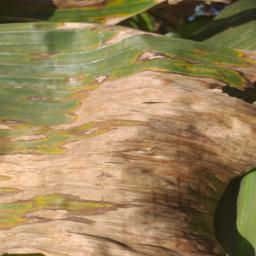
Label: MALBHOG LEAF